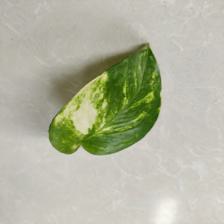
Label: Healthy